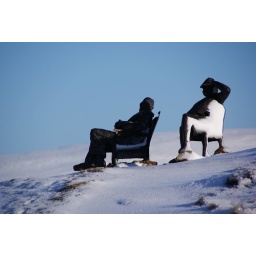
These men on the hill overlooking the Glenshee Ski Centre seem to be quite at home in the snow.